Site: brandenburg
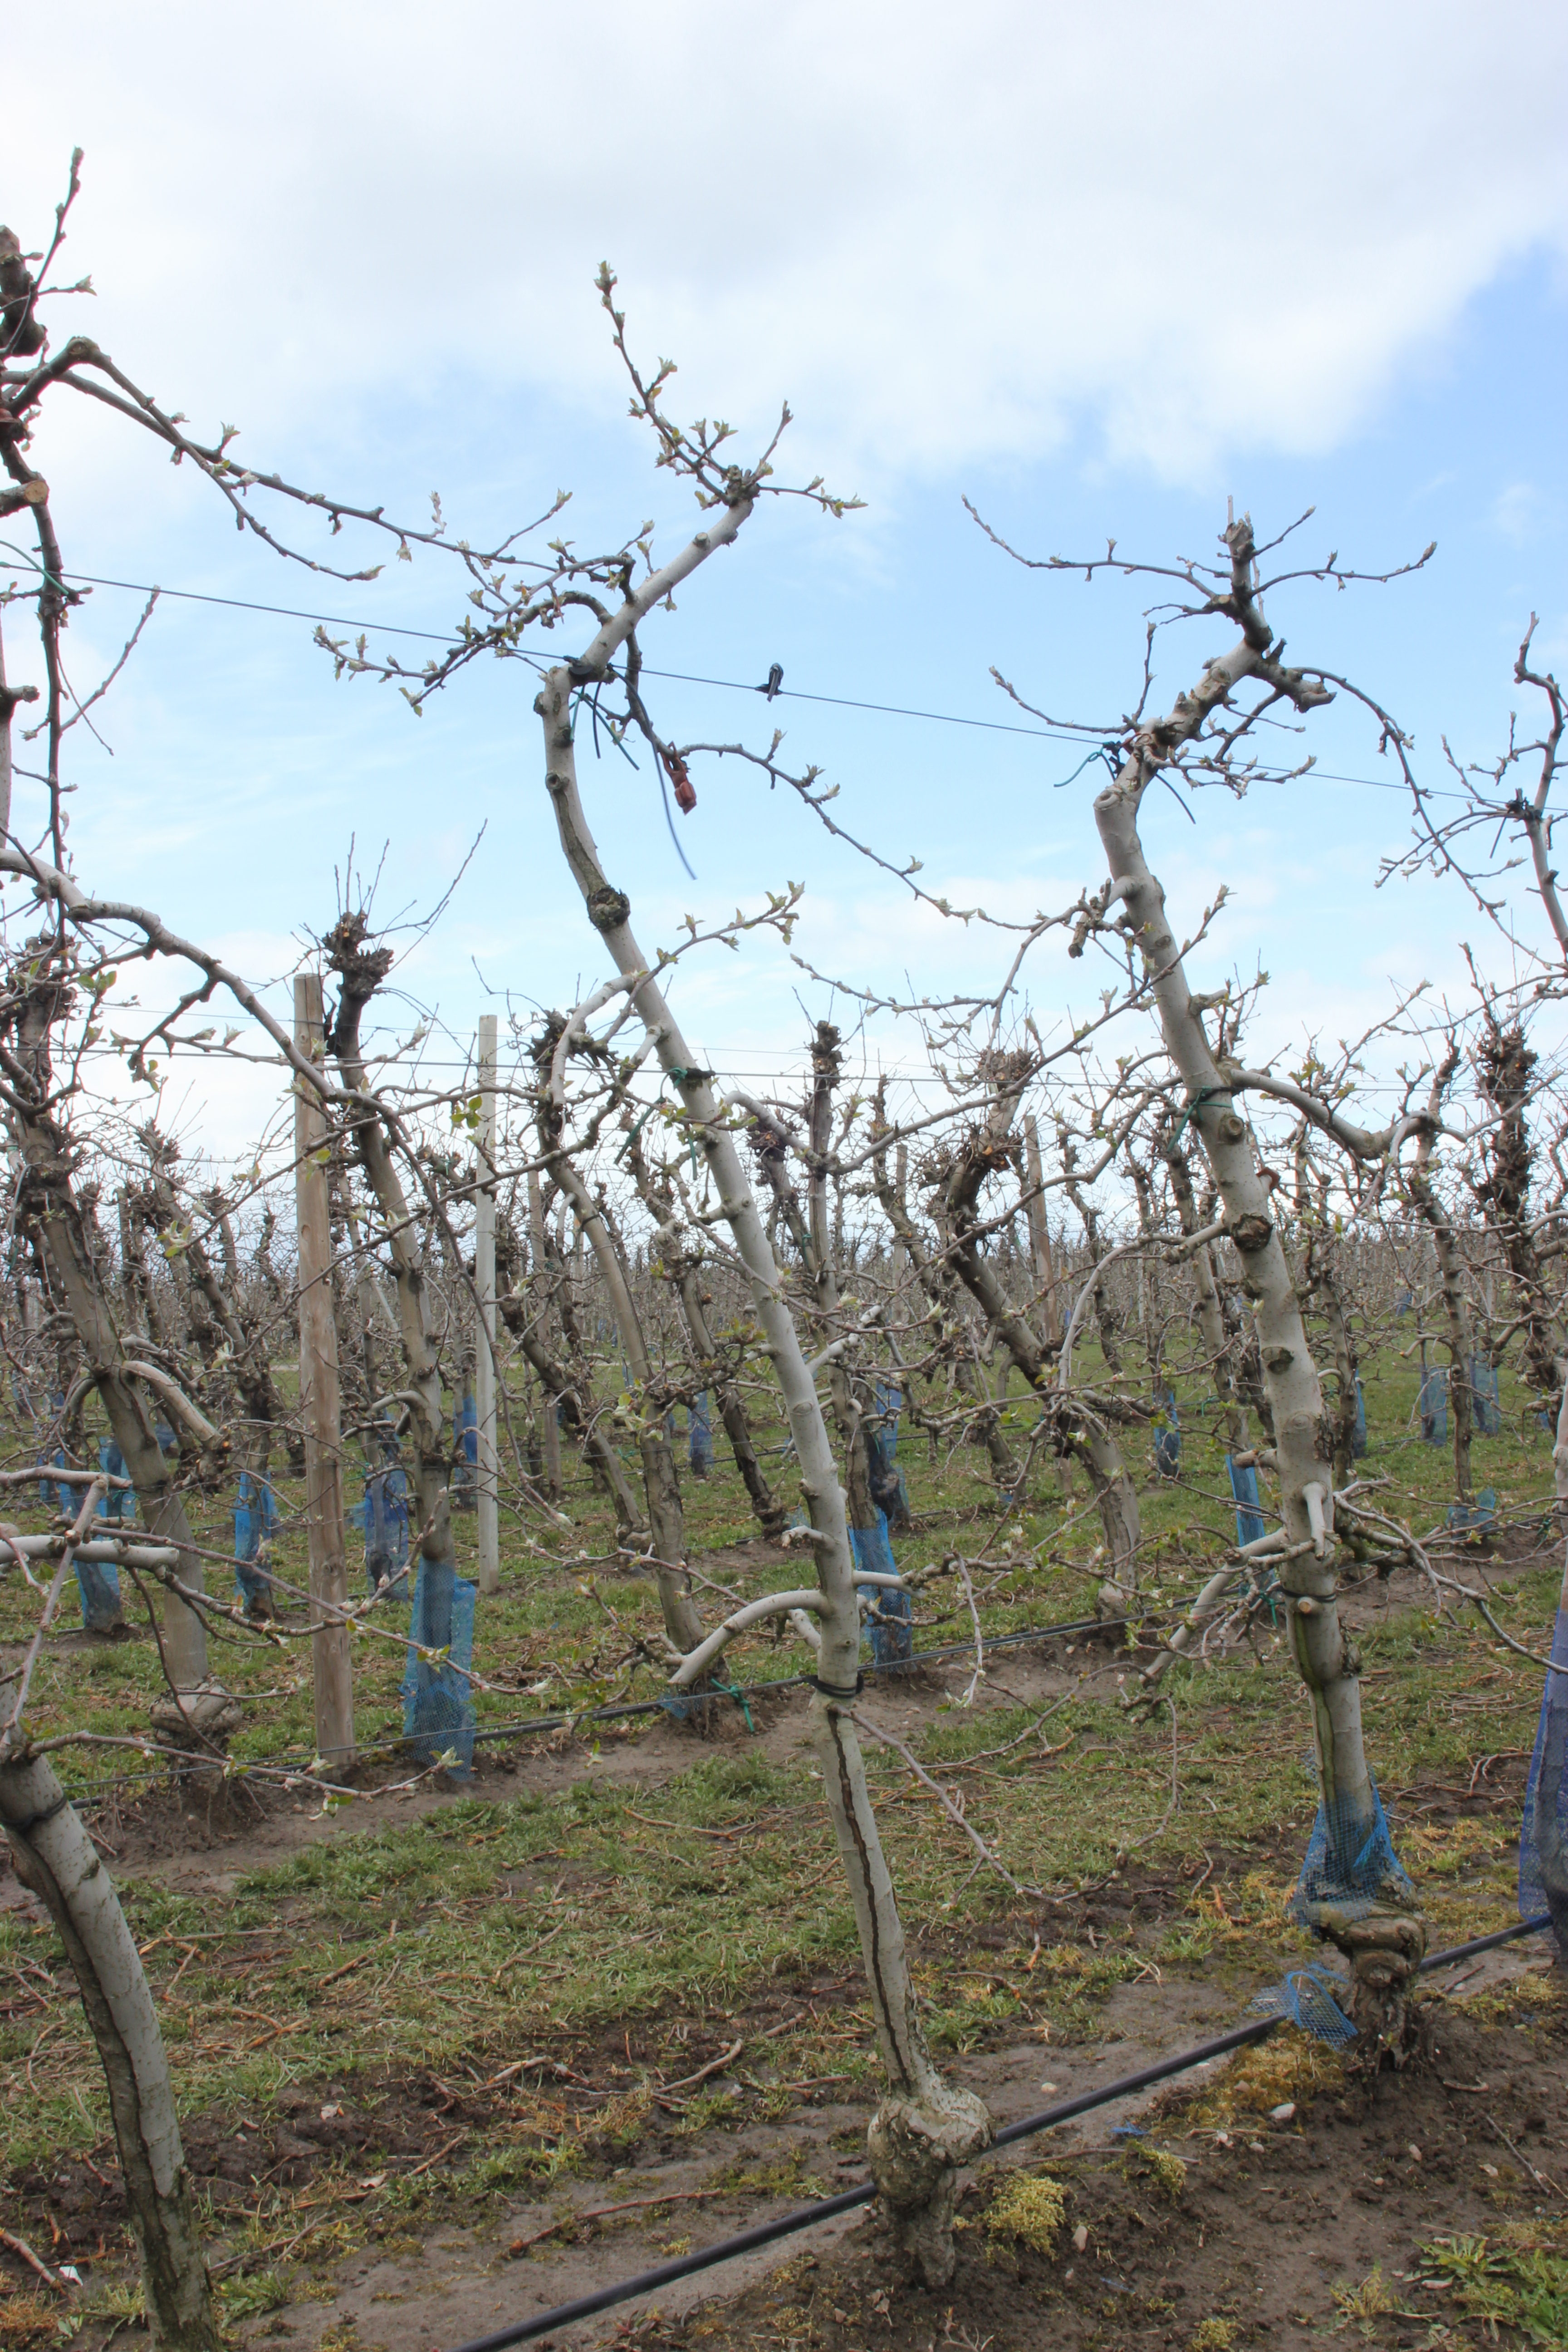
Growth stage (BBCH 55): Inflorescence emergence